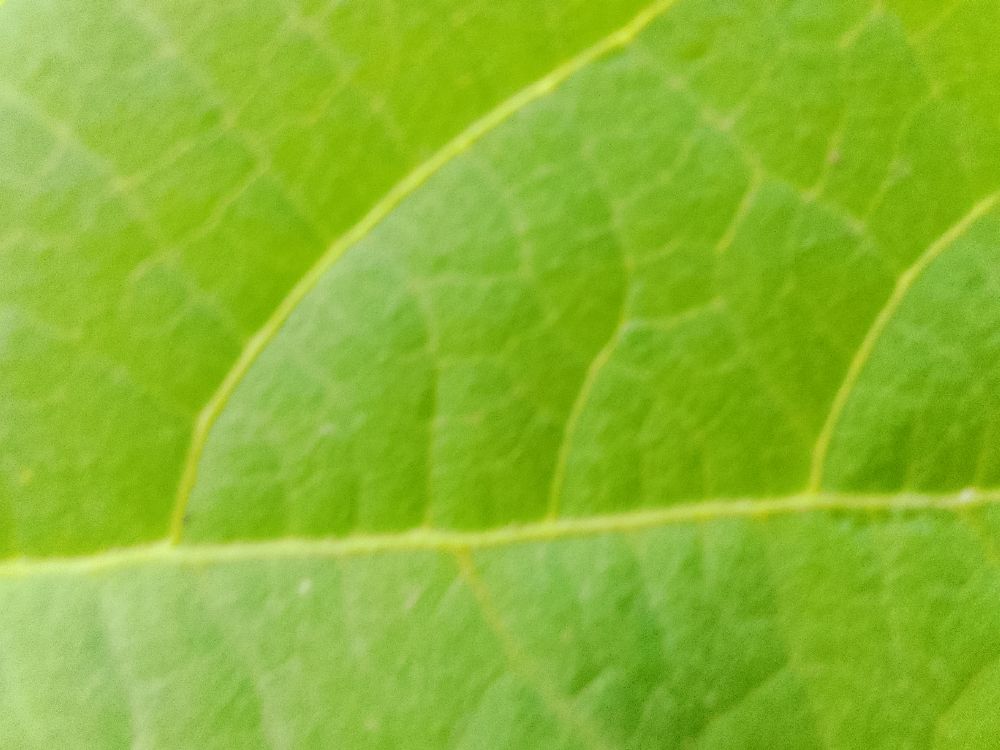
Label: healthy